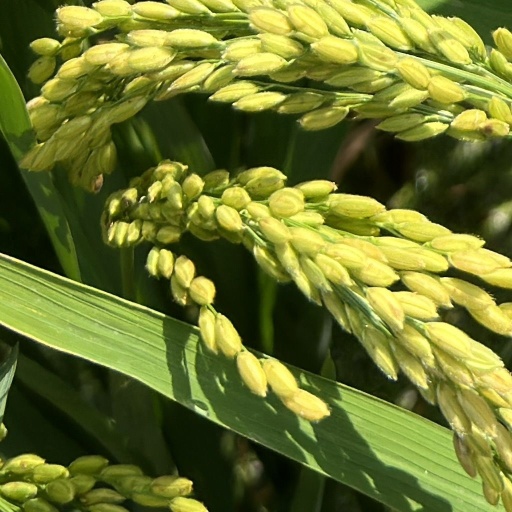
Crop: rice